Zygmunt Miłkowski

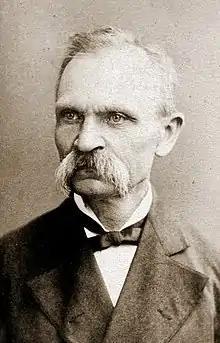

Zygmunt Miłkowski, pseudonym Teodor Tomasz Jeż (March 23, 1824 in Podolia Governorate, Russian Empire – January 11, 1915 in Lausanne, Switzerland) was a Polish romantic writer and politician who struggled for independence of Poland as leader of Polish Union. He became a member of the Serbian Learned Society in 1869, the society which preceded the Serbian Academy of Sciences and Arts.